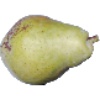
Label: Pear Williams 1